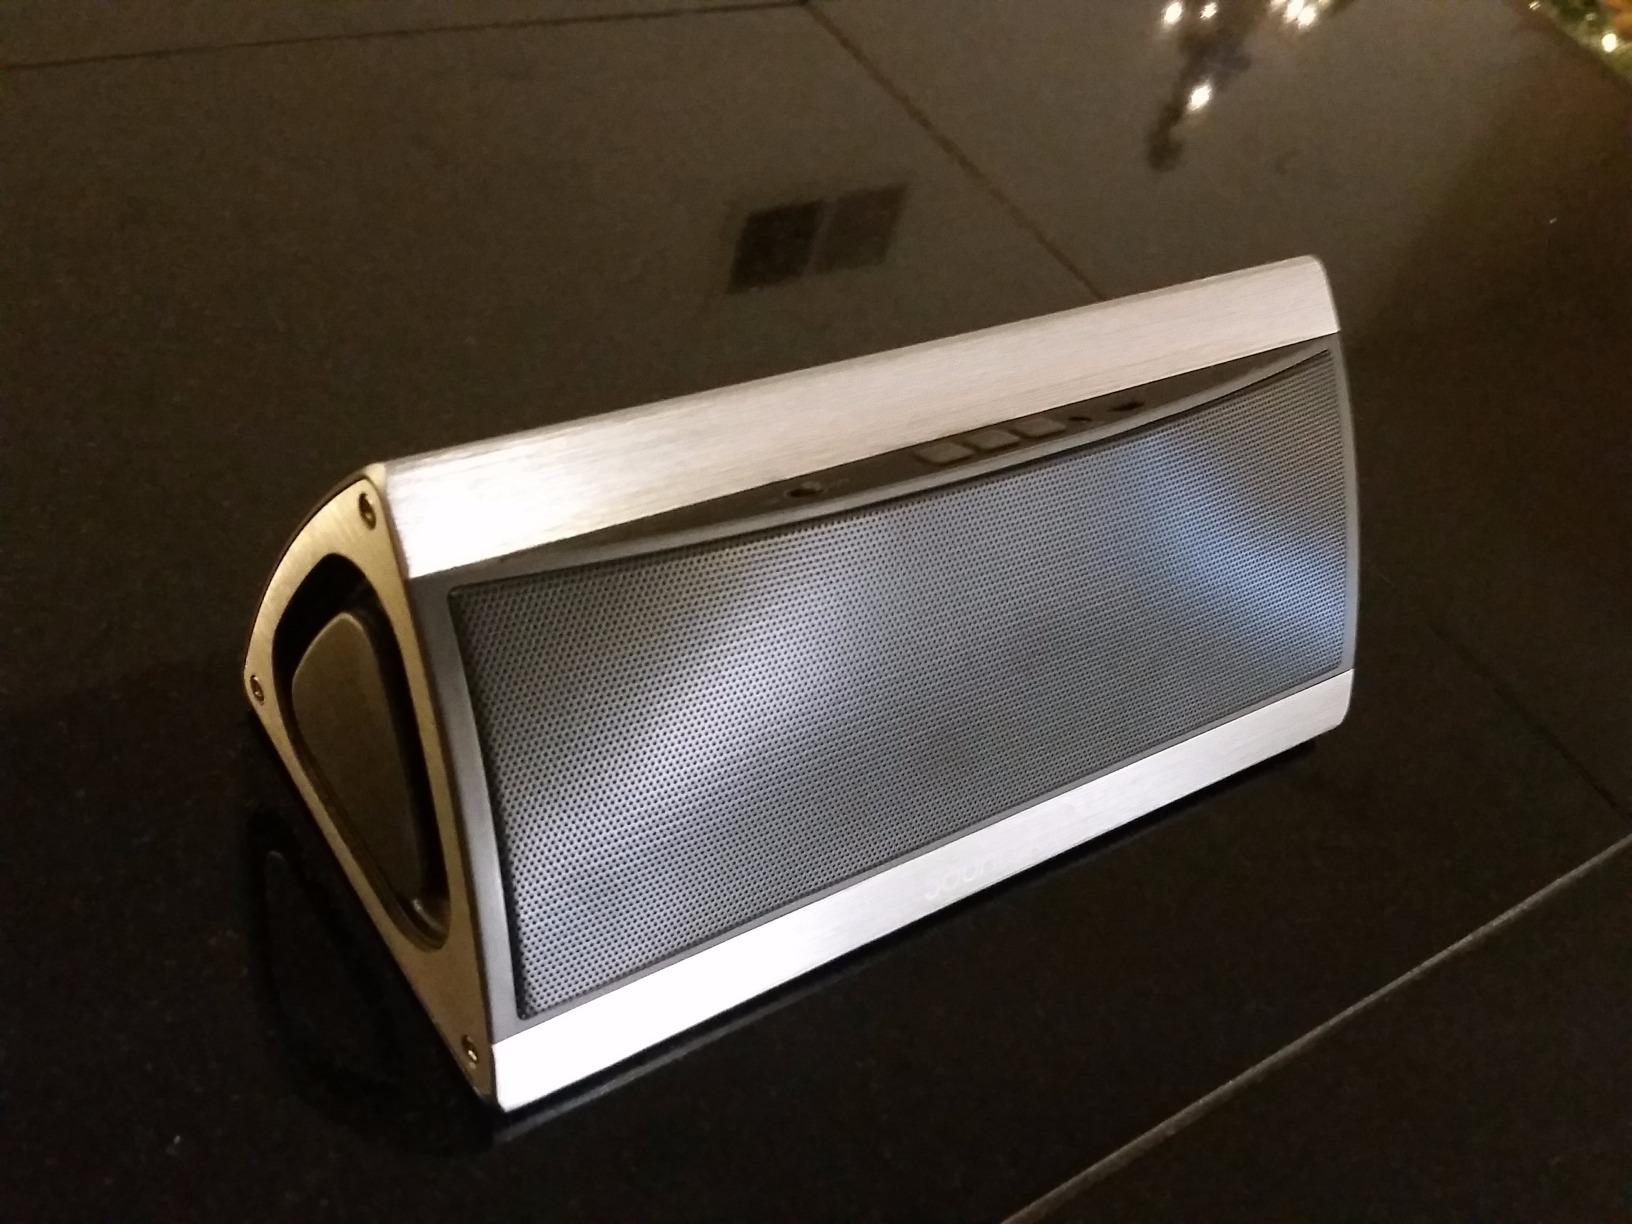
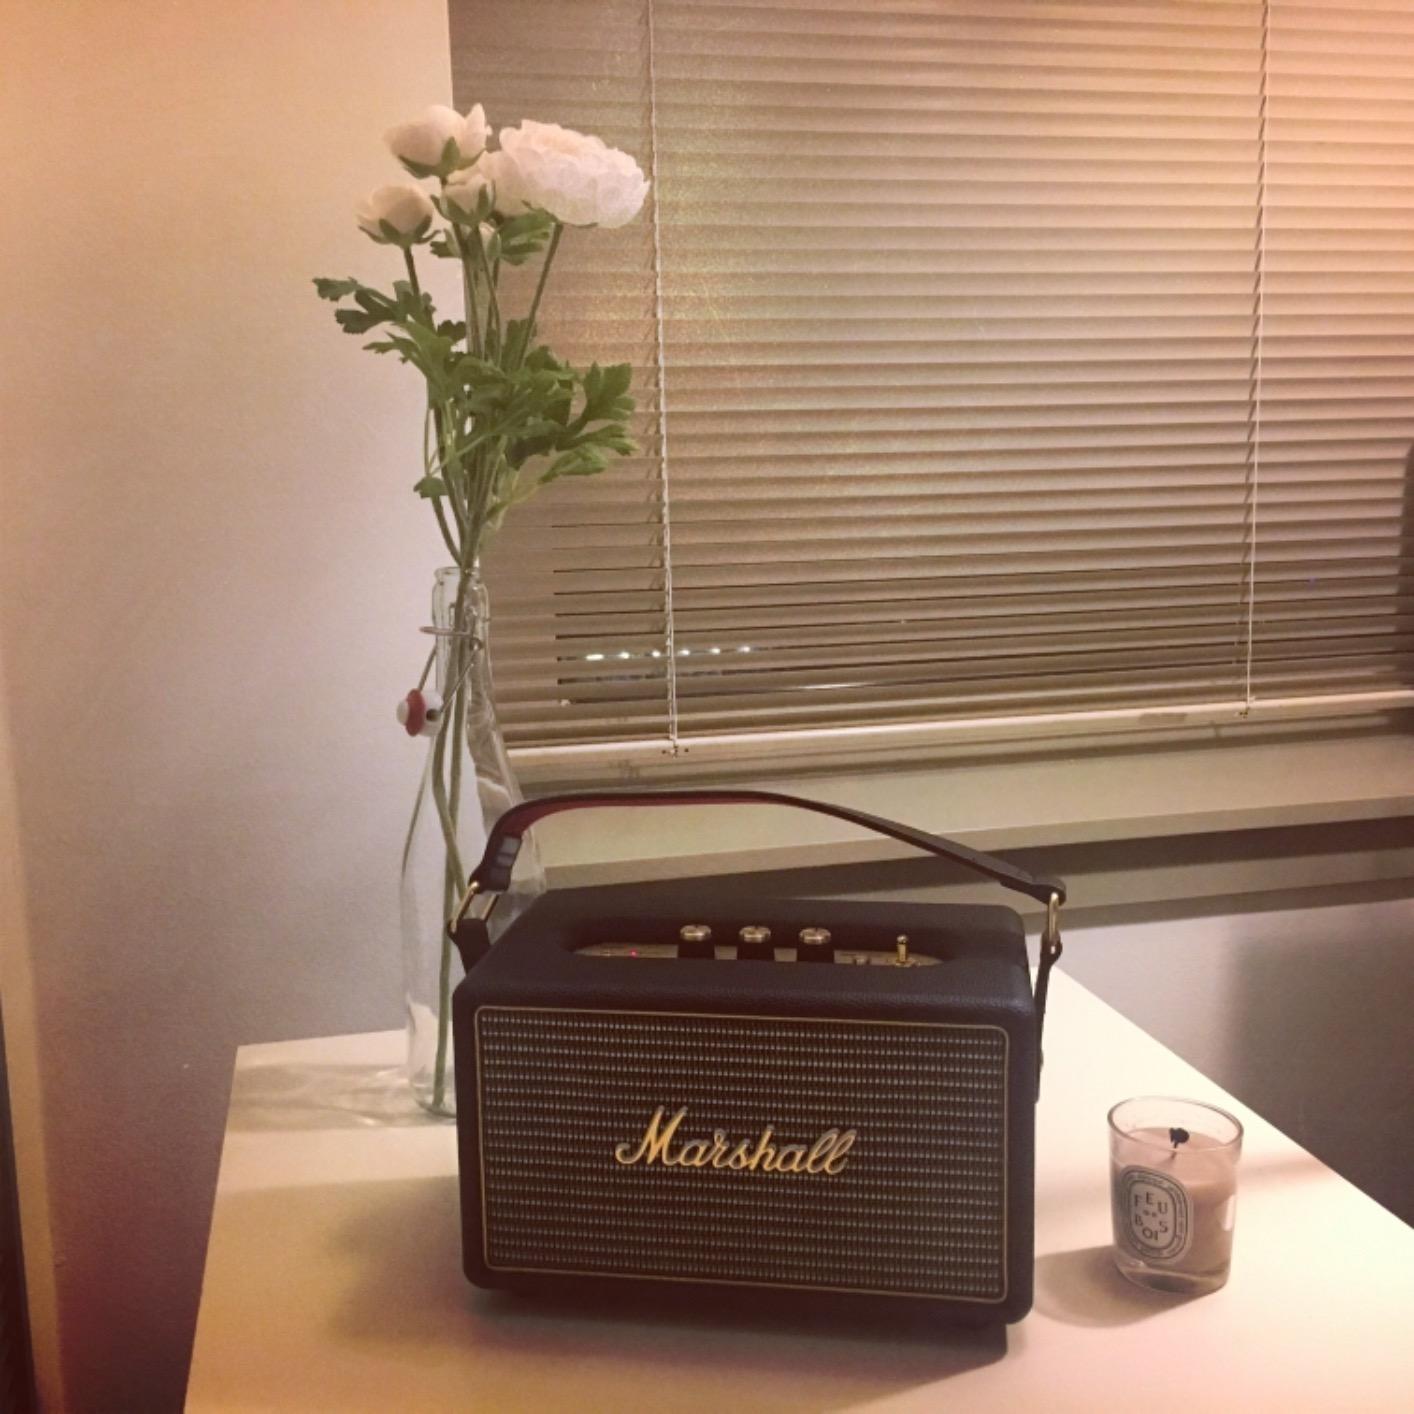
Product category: speaker
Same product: no